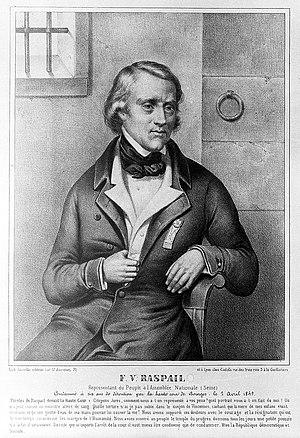
La révolution française de 1848, parfois dénommée « révolution de Février », est la troisième révolution française après la Révolution française de 1789 et celle de 1830. Elle se déroule à Paris du 22 au 25 février 1848.
François-Vincent Raspail, né le 29 janvier 1794 à Carpentras et mort le 7 janvier 1878 à Arcueil, est un chimiste, botaniste et homme politique français.